Proportional–integral–derivative controller

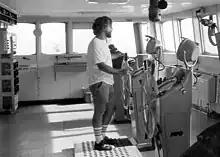
Early PID theory was developed by observing the actions of helmsmen in keeping a vessel on course in the face of varying influences such as wind and sea state.

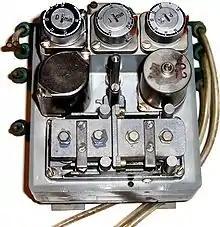

The centrifugal governor was invented by Christiaan Huygens in the 17th century to regulate the gap between millstones in windmills depending on the speed of rotation, and thereby compensate for the variable speed of grain feed.